Fritzl case

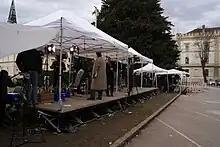
Journalists during the Fritzl trial

The trial of Josef Fritzl began on 16 March 2009, in the city of Sankt Pölten, presided over by Judge Andrea . On the first day, Fritzl entered the courtroom attempting to hide his face from cameras behind a blue folder, which he was entitled to do under Austrian law. After opening statements, all journalists and spectators were asked to leave the courtroom, whereupon Fritzl lowered his folder. Fritzl pleaded guilty to all charges with the exception of murder and grievous assault by threatening to gas his captives if they disobeyed him.